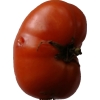
Label: tomato